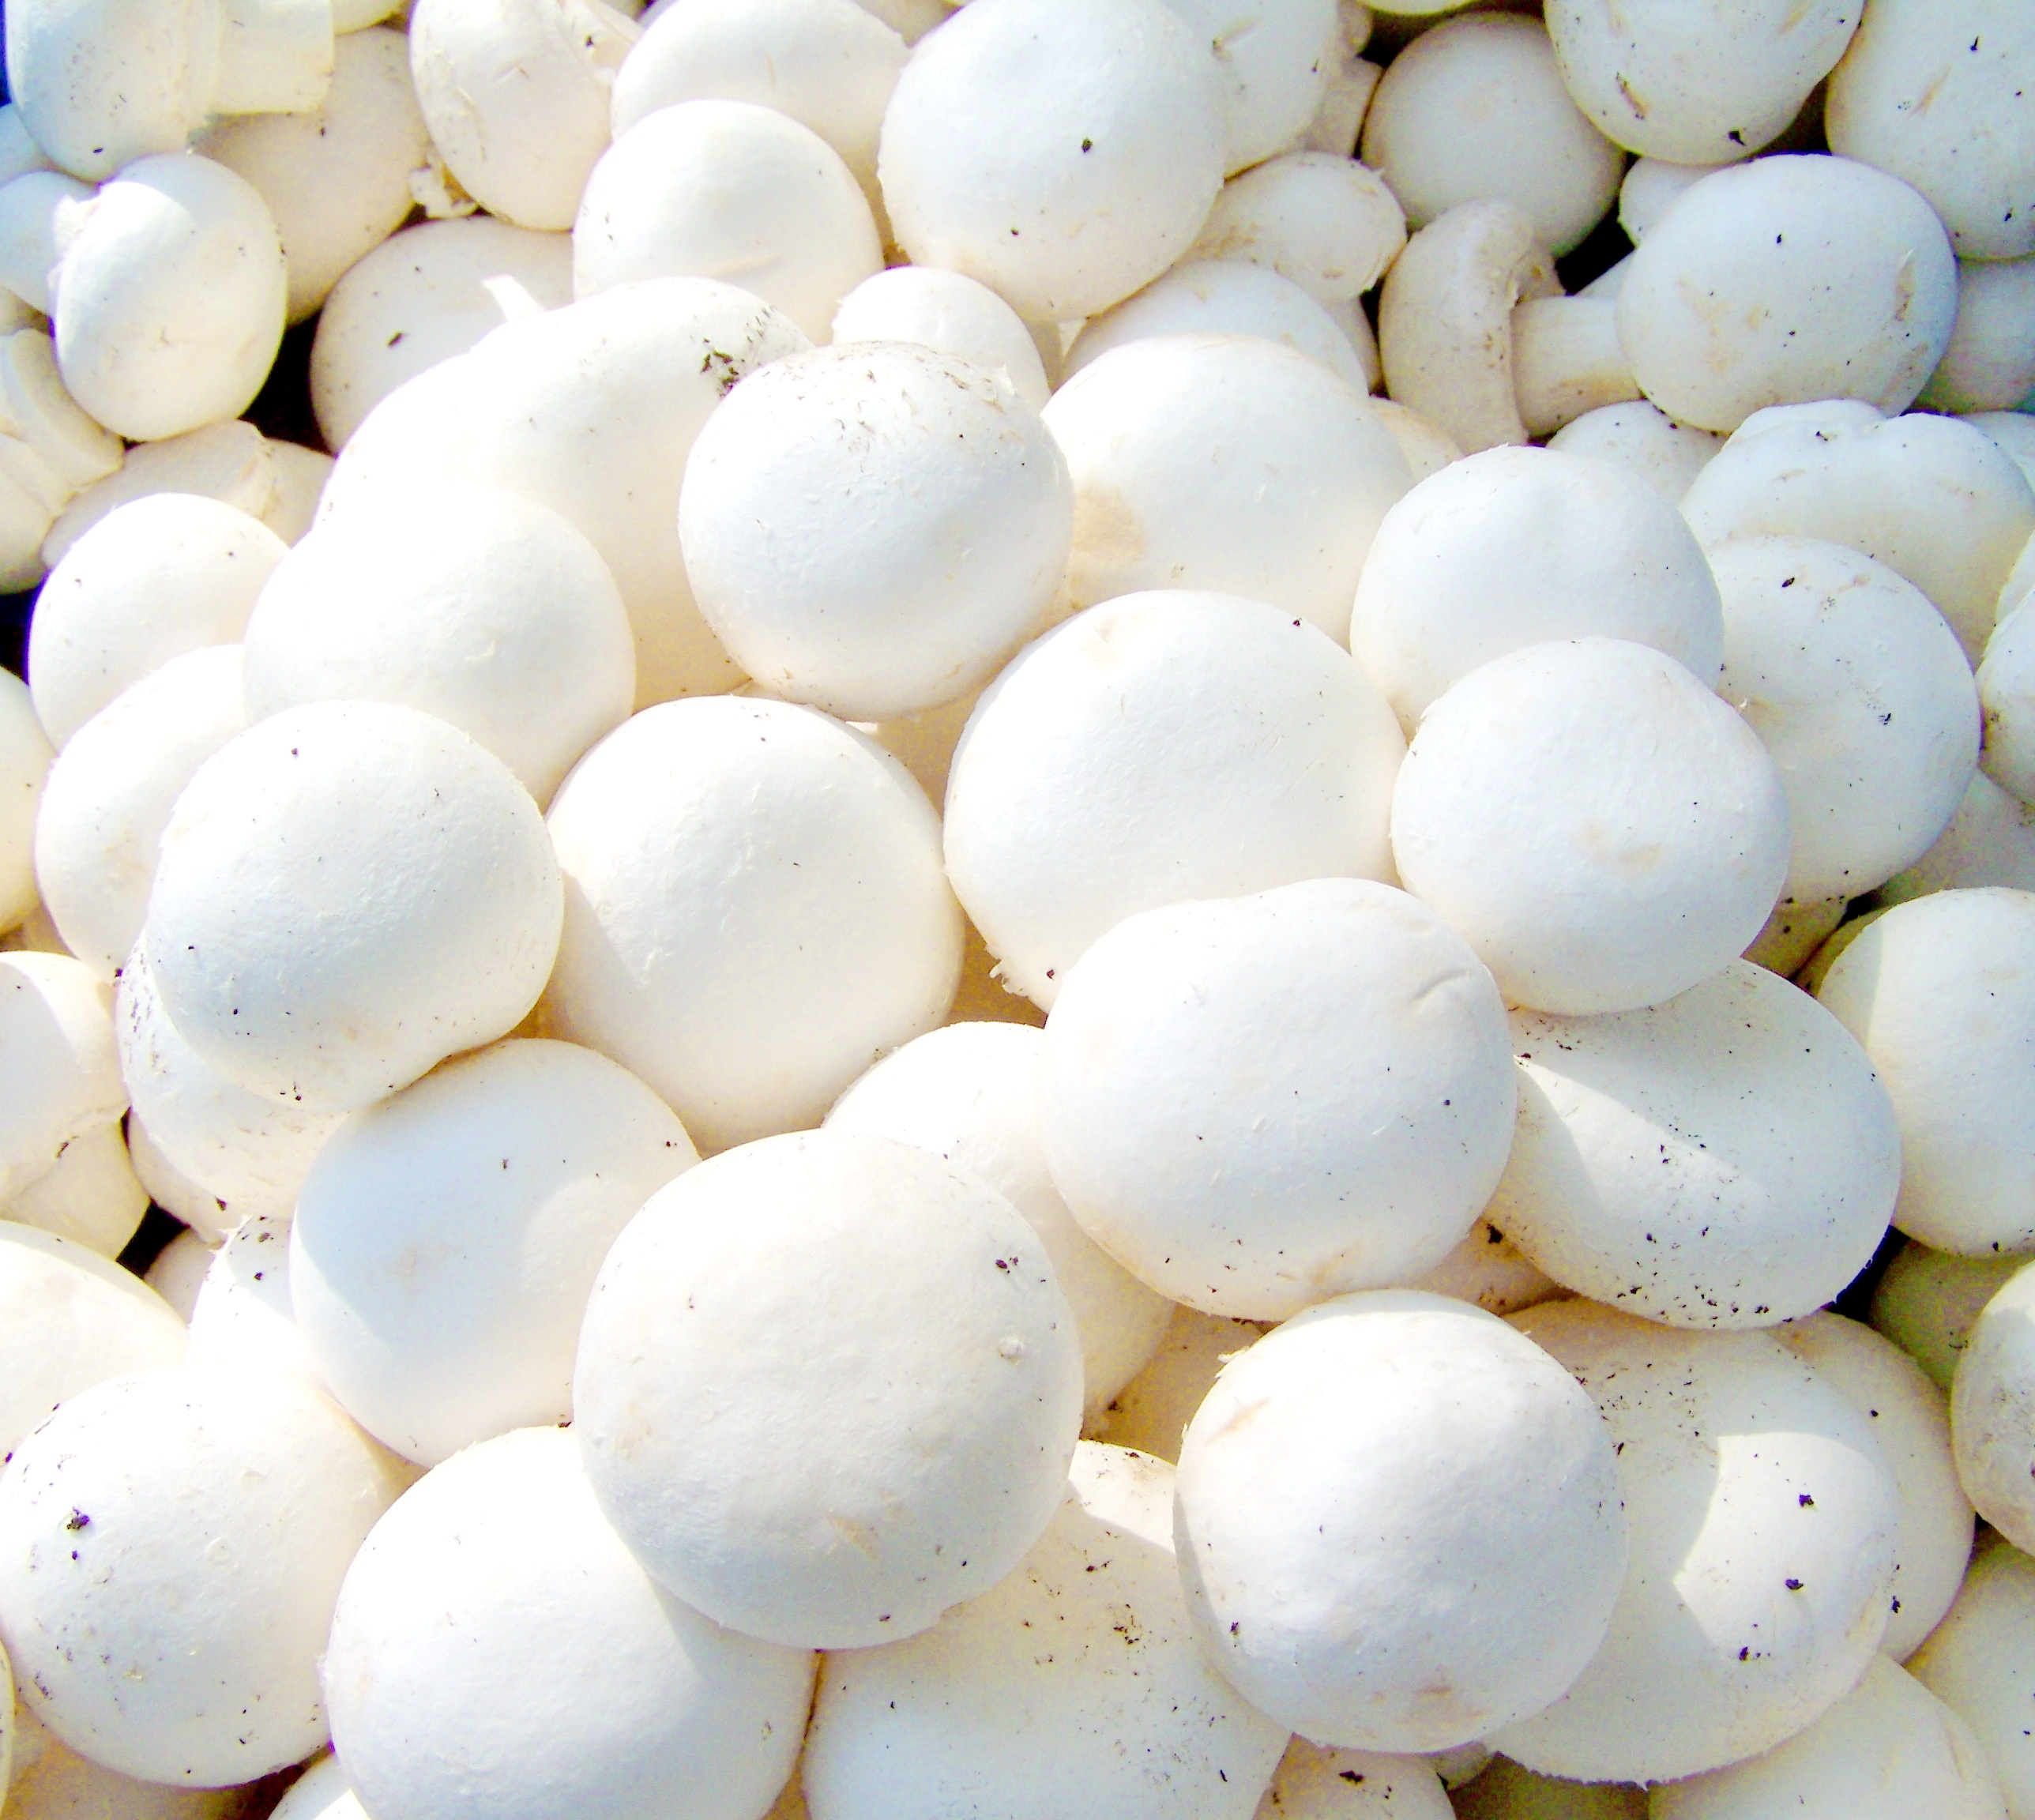
dish, food, produce, mushroom, cuisine, fungus, agaricus, oyster mushroom, edible mushroom, agaricomycetes, agaricaceae, champignon mushroom, pleurotus eryngii, white vegetable, button mushroom